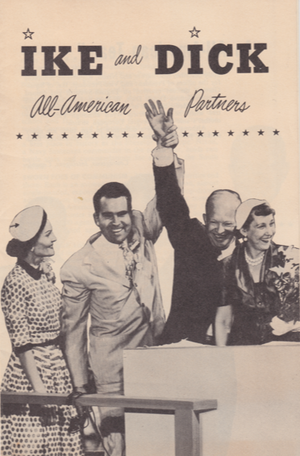
Richard Milhous Nixon /ˈɹɪt͡ʃ.ɝd ˈmɪl.haʊ̯s ˈnɪk.sən/, né le 9 janvier 1913 à Yorba Linda et mort le 22 avril 1994 à New York, est un homme d'État américain. Membre du Parti républicain, il est le 36ᵉ vice-président des États-Unis du 20 janvier 1953 au 20 janvier 1961 puis le 37ᵉ président des États-Unis, du 20 janvier 1969 au 9 août 1974.